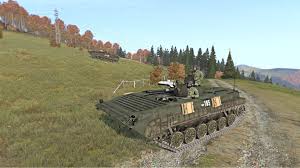
Label: BMP